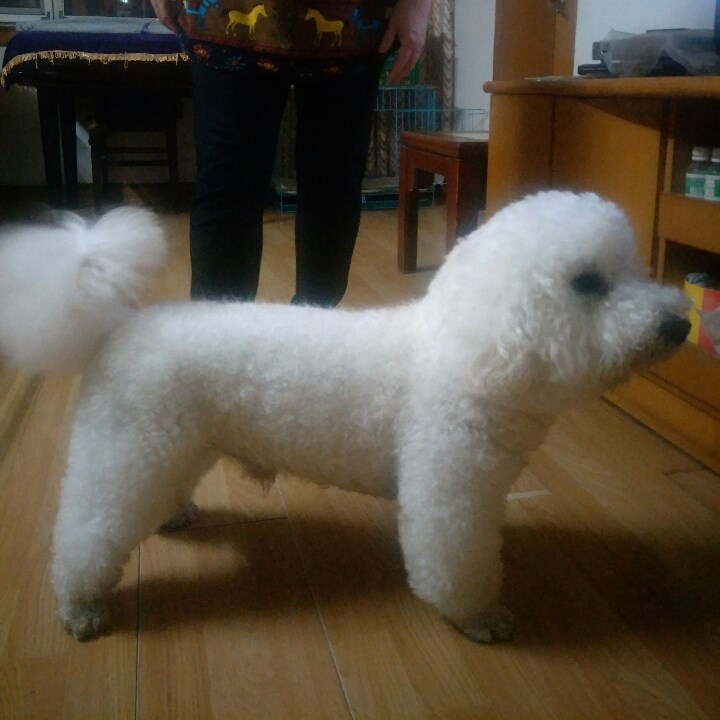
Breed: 3083-n000117-Bichon_Frise